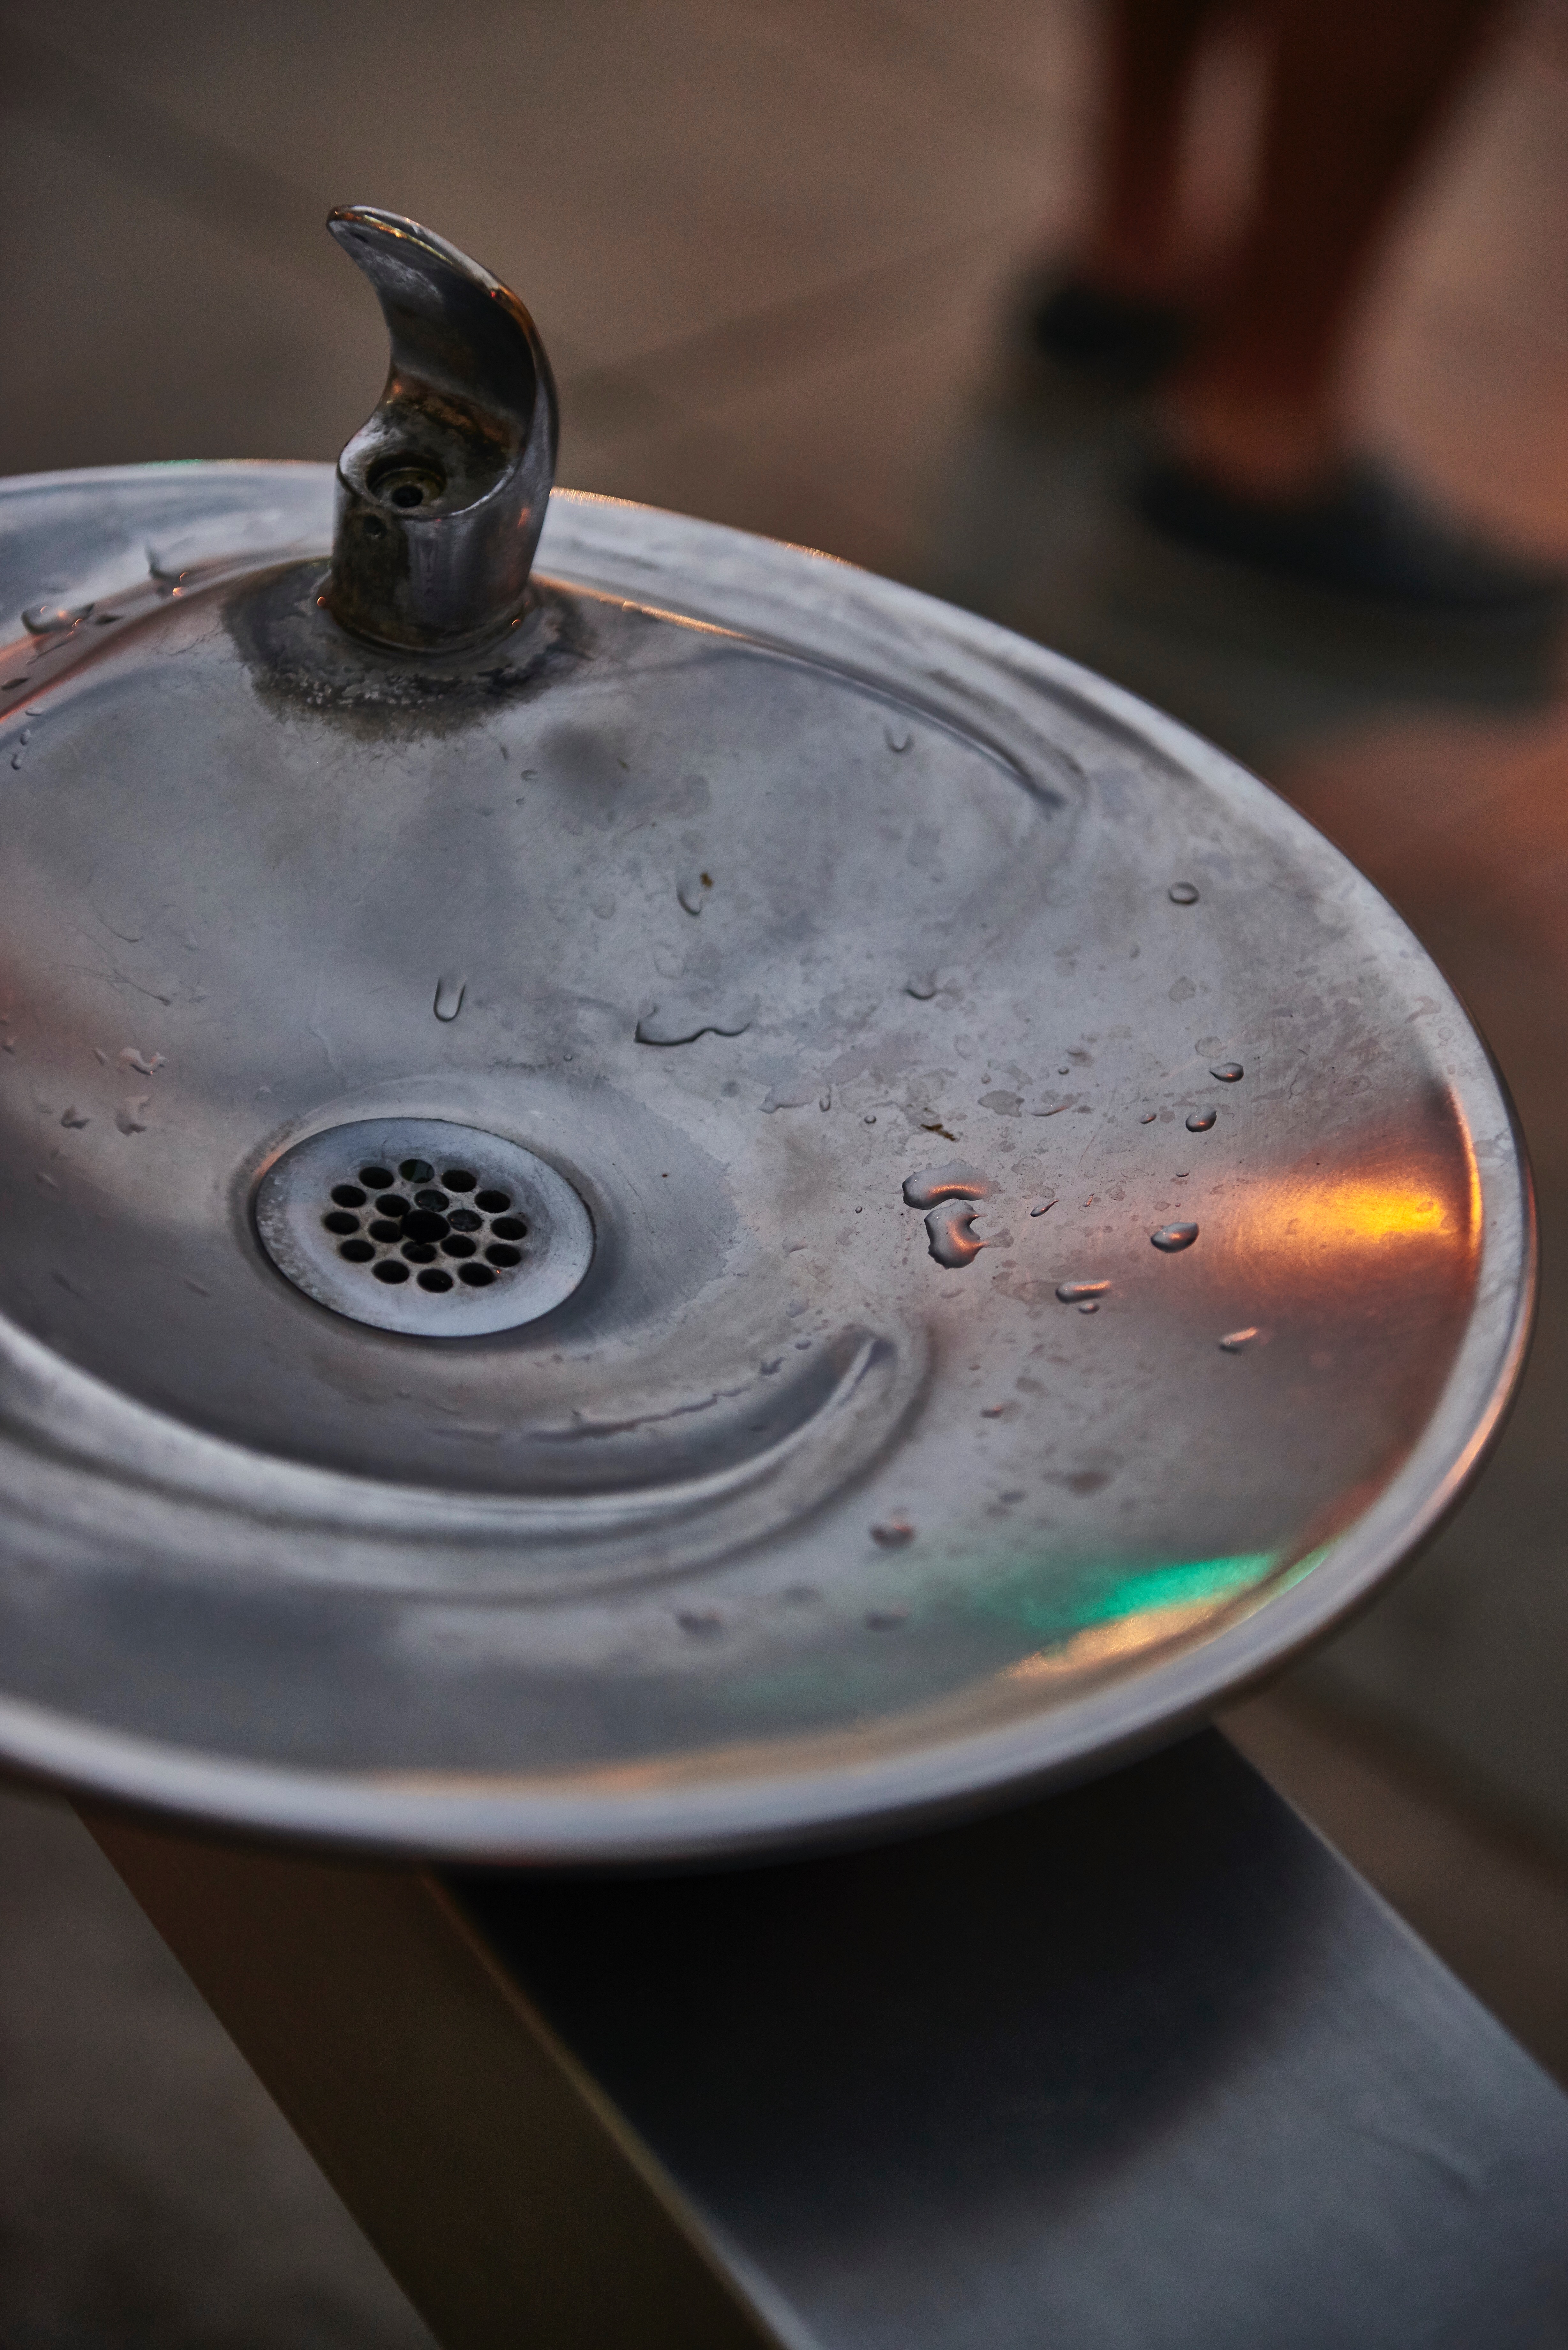
water, wheel, glass, food, color, drink, blue, close up, shape, macro photography